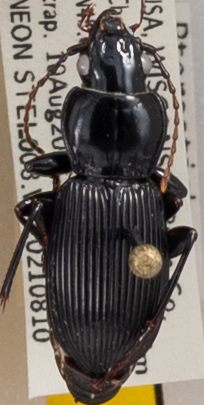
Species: Pterostichus coracinus
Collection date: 2021-08-10
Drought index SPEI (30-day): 1.19
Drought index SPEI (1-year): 0.212
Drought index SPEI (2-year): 1.546